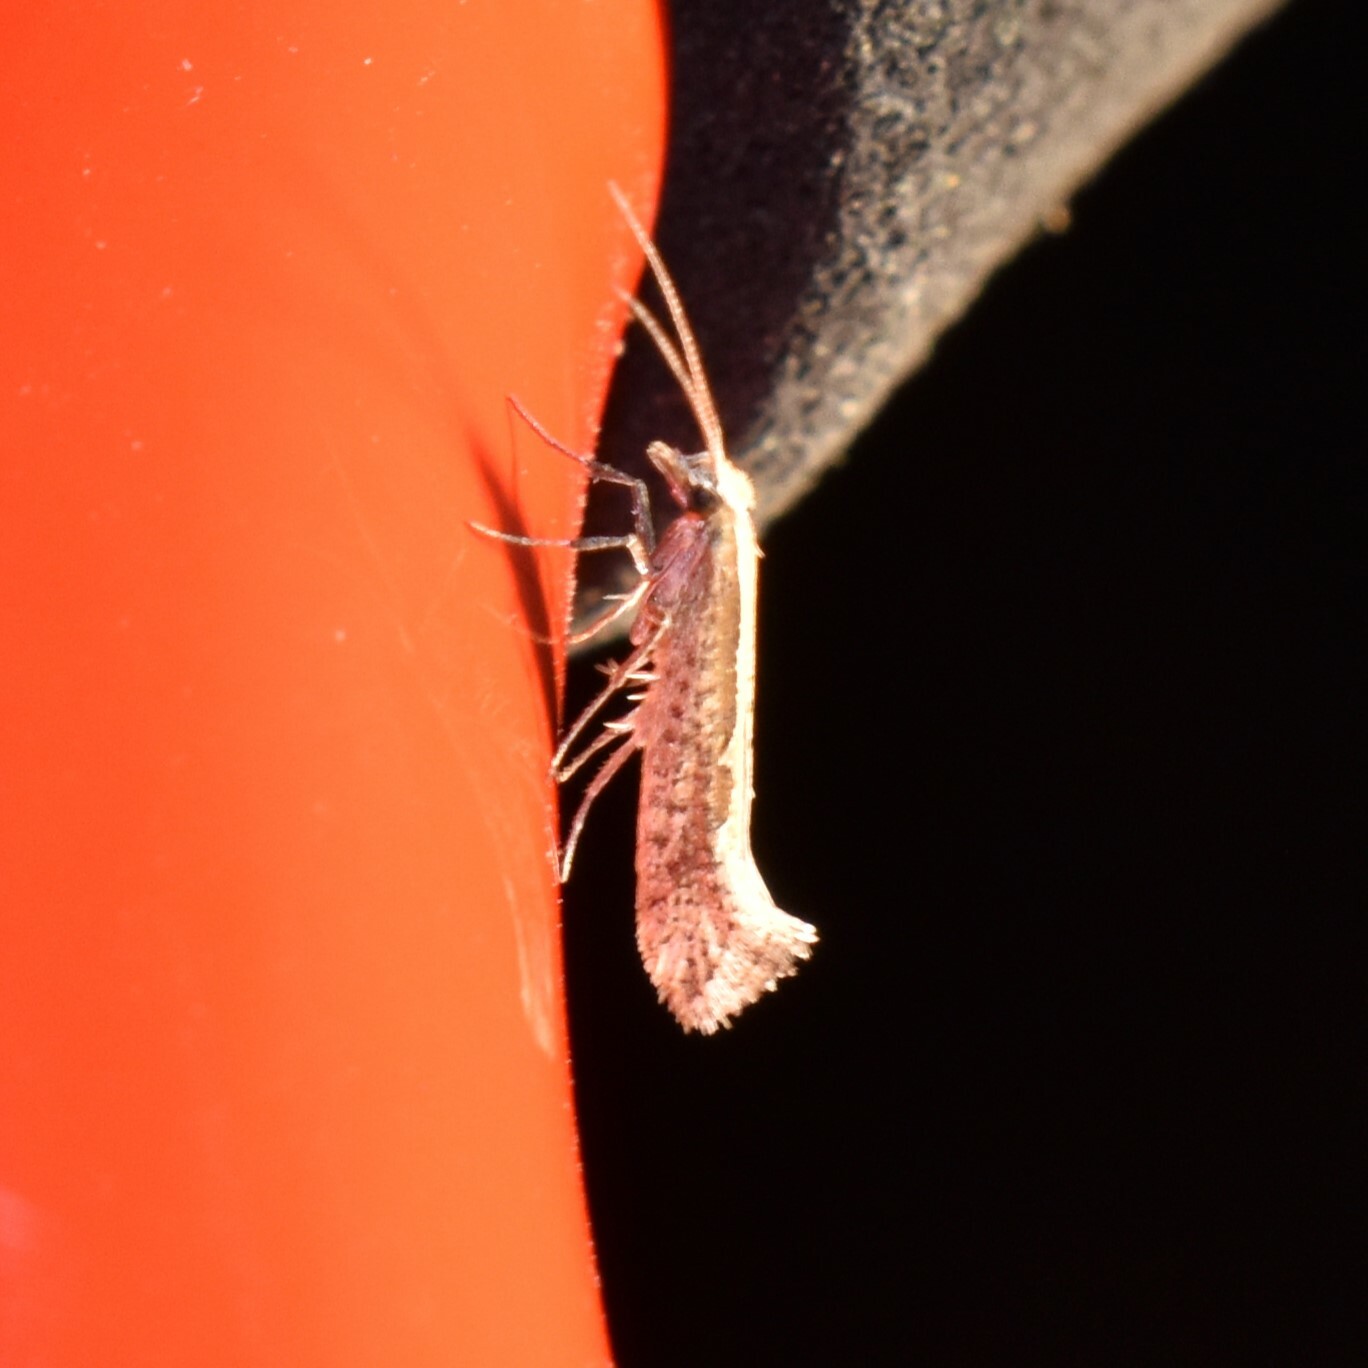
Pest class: diamondback_moth